Dirk Busch

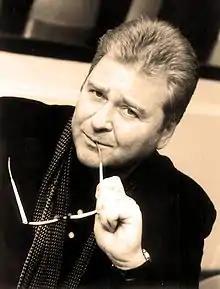
Dirk Busch

Dirk Busch (born 1951 in Brunsbüttelkoog, Kreis Dithmarschen, Schleswig-Holstein, Germany) is a German professor, singer, songwriter, composer, and music producer.